Nutrition in classical antiquity

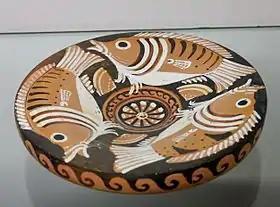
Three sea-perch and three limpets. Apulian red-figured fish plate, ca. 340–320 BC. British Museum

Classical antiquity is the period of cultural history spanning from the 8th century BC to the beginning of the Middle Ages (which began around 500 AD). The major civilizations are those of the Mediterranean region, ancient Greece, ancient Rome, and southwest Asia. Nutrition consisted of simple fresh or preserved whole foods that were either locally grown or transported from neighboring areas during times of crisis. Physicians and philosophers studied the effect of food on the human body and they generally agreed that food was important in preventing illness and restoring health.